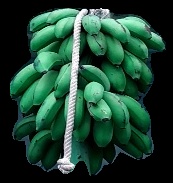
Variety: rasbale
Grade: grade2